Boyd massacre

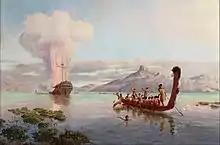
"The Blowing Up of the Boyd" by Louis John Steele, 1889

The "Boyd" massacre occurred in December 1809 when Māori of Ngāti Pou from Whangaroa Harbour in northern New Zealand killed and ate between 66 and 70 European crew members from the British brigantine "Boyd". This was the highest number of Europeans killed by Māori in a single event in New Zealand.